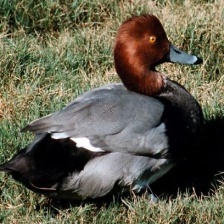
Species: RED HEADED DUCK
Scientific name: AYTHYA AMERICANA
ImageNet parent category: drake